Royal Military College (Malaysia)

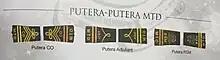
The new ranks which were used between 2014 and 2017. "-from The Bugler 2014"

Every Company is led by one Senior Under Officer (SUO) and assisted by three Junior Under Officers (JUOs), who are fourth year Puteras appointed by the college administration. The terms SUO and JUO are a throwback to the traditions of the Royal Military Academy at Sandhurst, where such titles are still in use today for senior rankholders. Fourth year Puteras who are not rankholders are entitled to be referred to as Senior Puteras (SP).